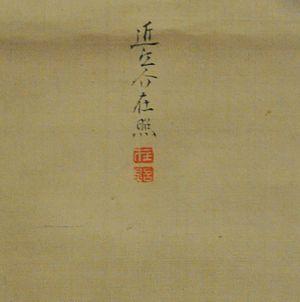
Paysages de printemps et d'automne sont deux kakemono représentant le printemps et l'automne par l'artiste japonais Hara Zaishō. Les deux tableaux font partie des collections permanentes du Musée royal de l'Ontario.